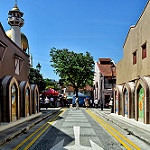
Label: street